Andy White (singer-songwriter)

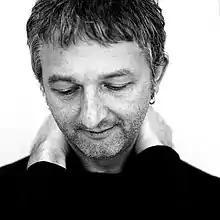

Andy White (born 28 May 1962) is a Northern Irish singer-songwriter, poet and author, born in Belfast. He started writing poetry and music early, penning poems including one called "Riots" aged nine which was later included in his first collection. Playing bass and then acoustic guitar, White attended Methodist College Belfast and studied English Literature at Robinson College, Cambridge, graduating in 1984.